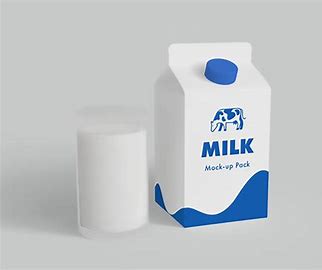
Waste category: cardboard